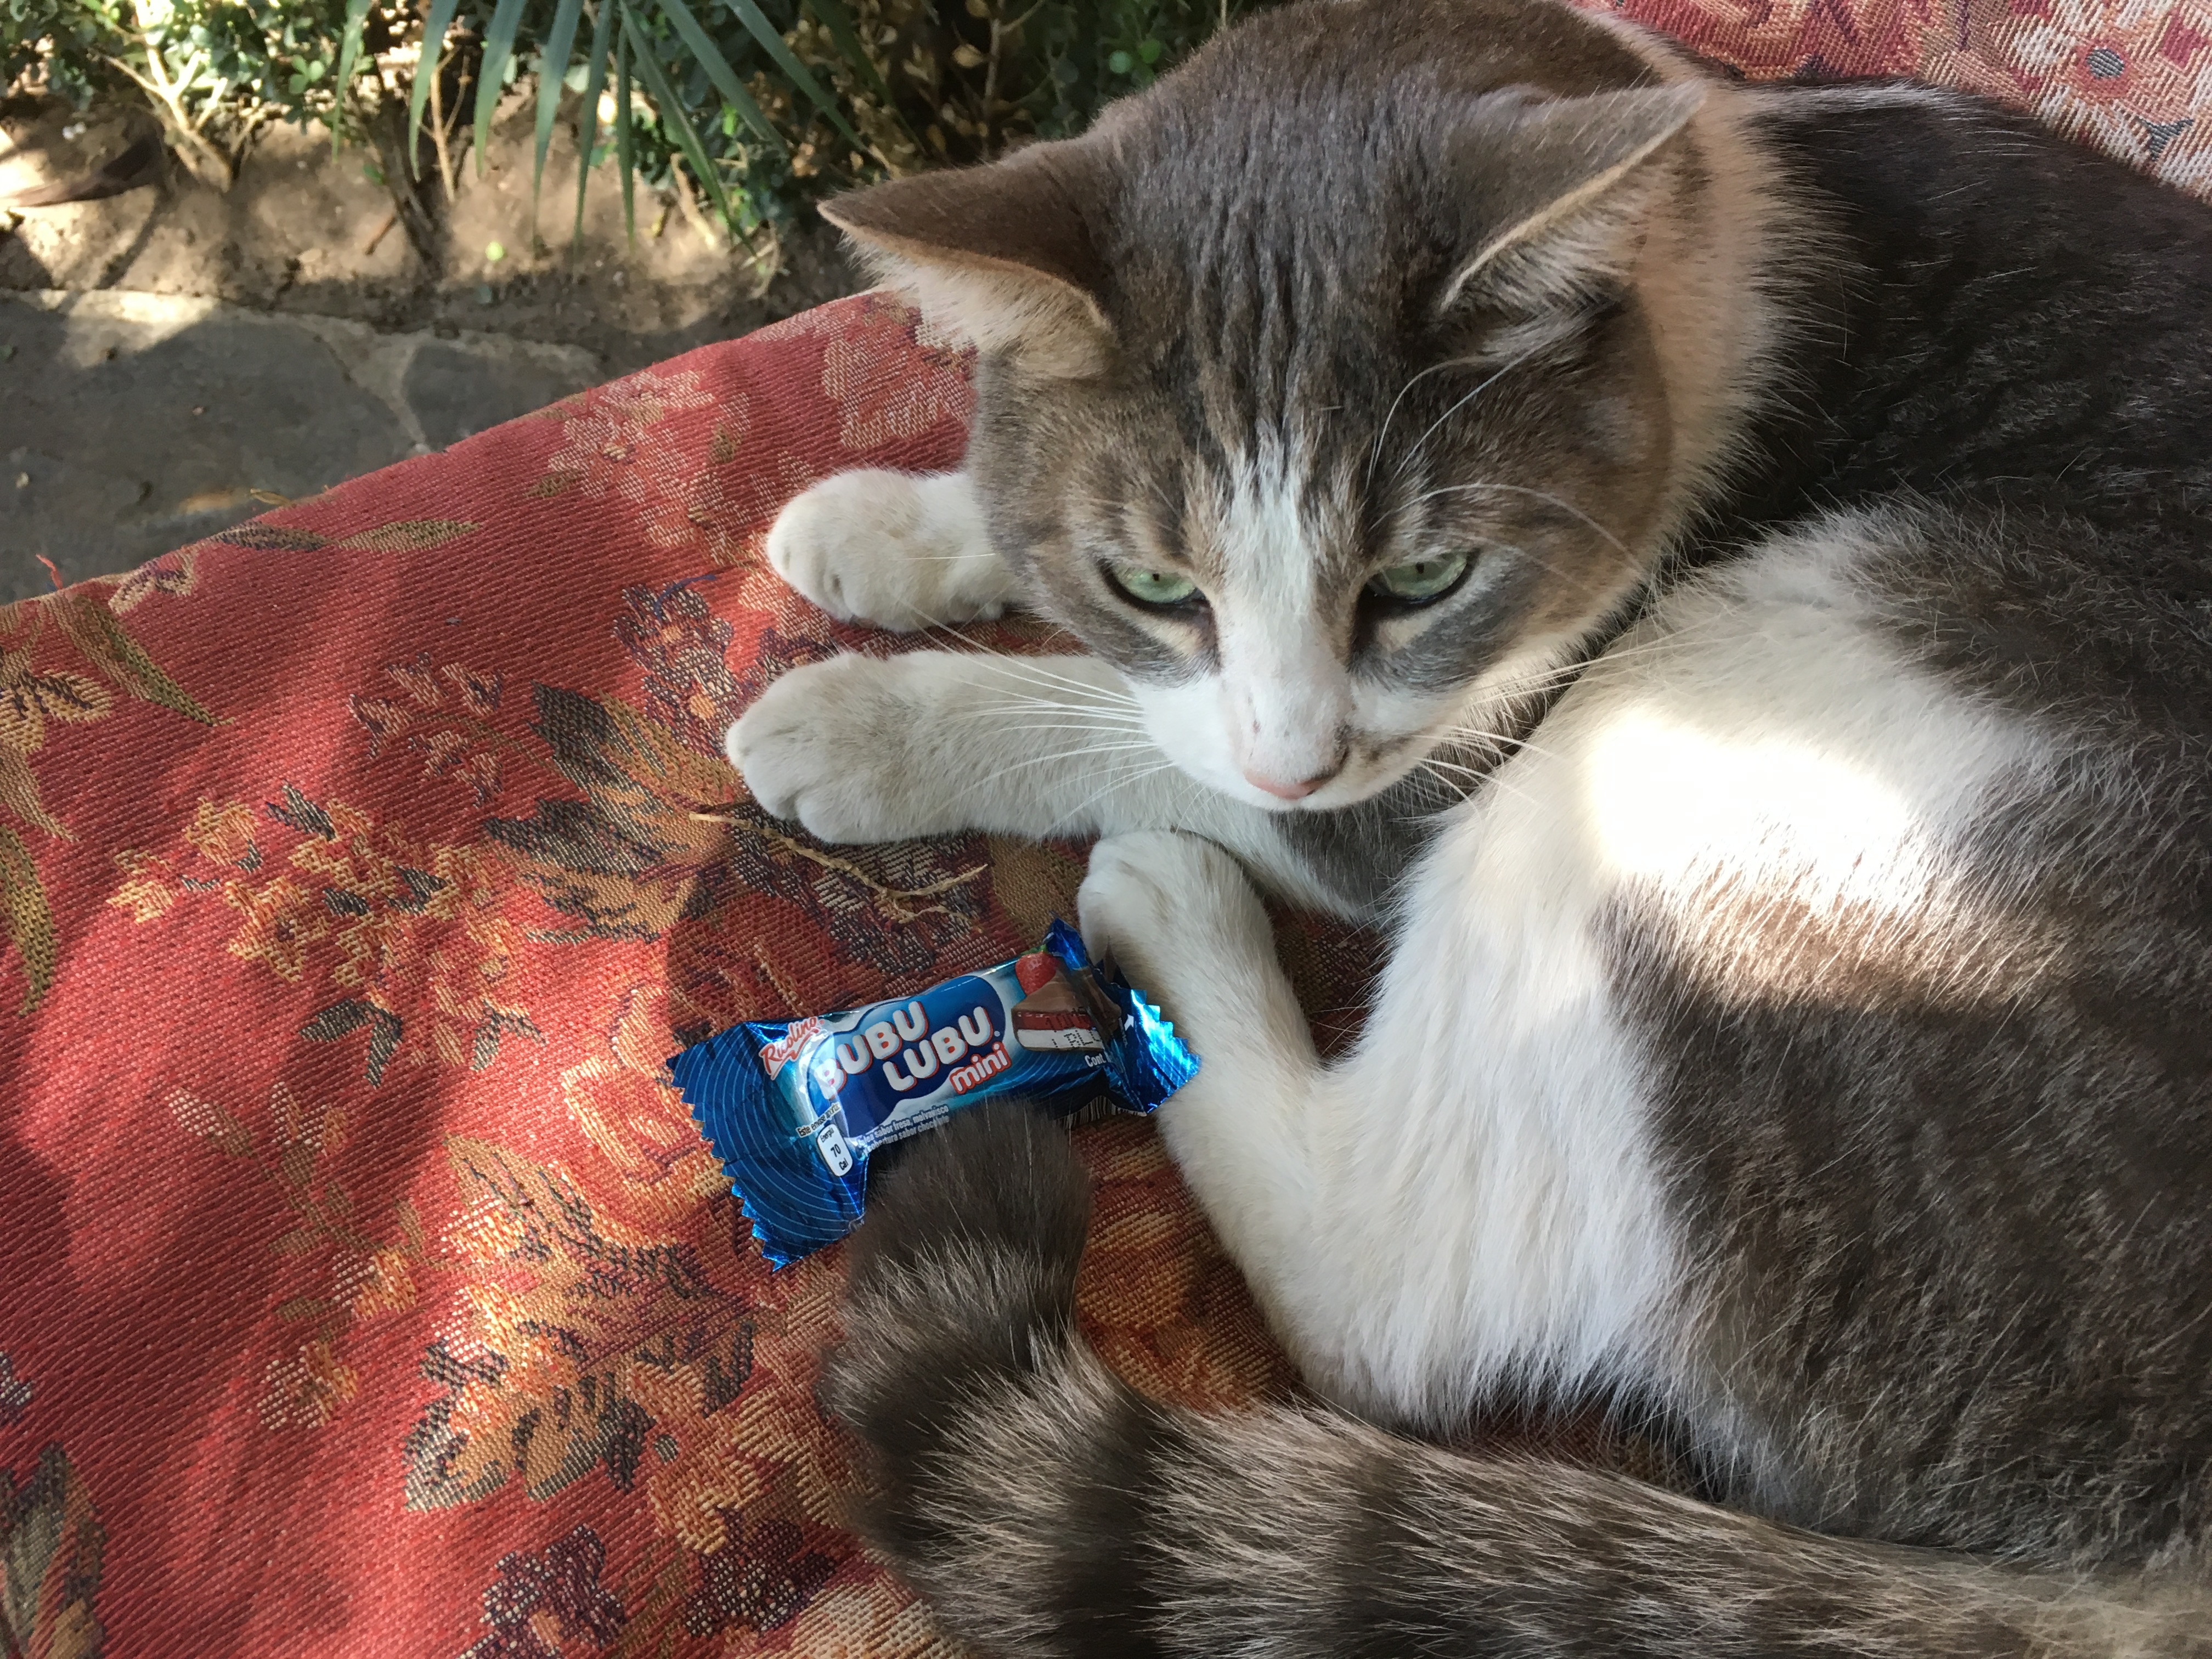
kitten, cat, mammal, whiskers, vertebrate, tabby cat, european shorthair, small to medium sized cats, cat like mammal, domestic short haired cat